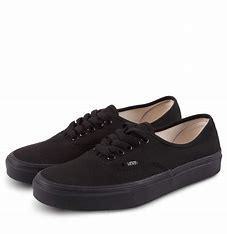
Brand: Vans
Model: UA Authentic